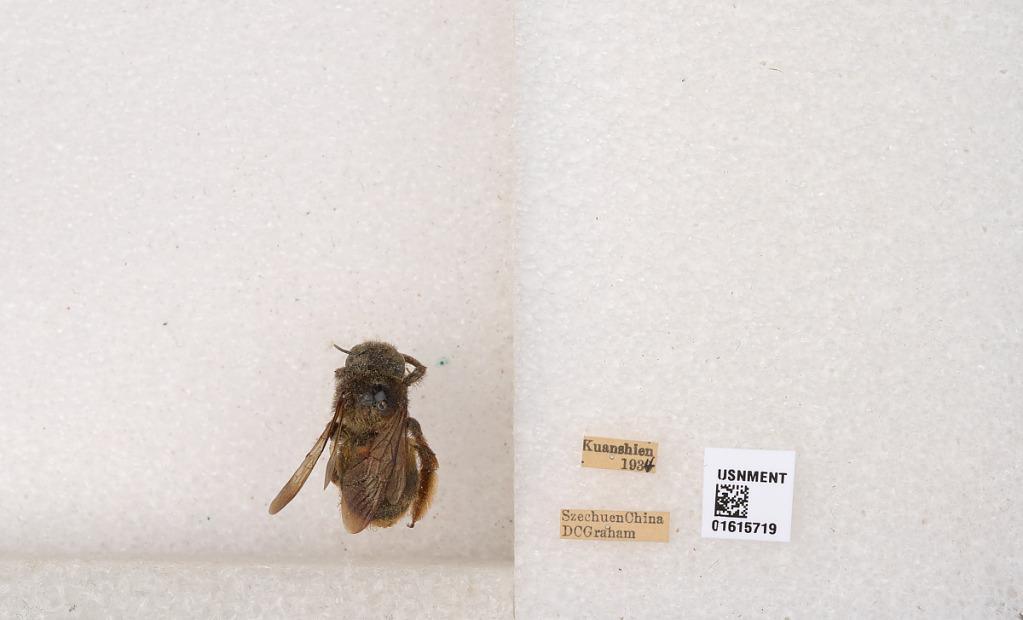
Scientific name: Xylocopa (Bomboixylocopa) rufipes Smith
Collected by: D. Graham
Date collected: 1934-1-1
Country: China
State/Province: Sichuan
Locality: Kuanshien